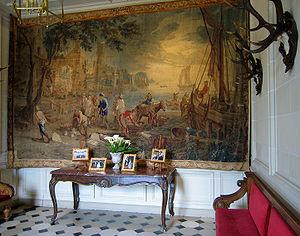
Le château de Cheverny est un château de la Loire français situé en Sologne, sur la commune de Cheverny, dans le département de Loir-et-Cher et la région Centre-Val de Loire. C'est l'un des châteaux de la Loire les plus fréquentés avec ceux de Blois et de Chambord, tout proches.